Nanobatteries

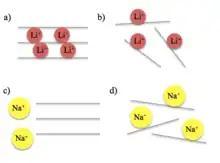
During intercalation, a) lithium ions into a graphite lattice, b) lithium ions into a graphene lattice, c) sodium ions unable to fit into a graphite lattice, d) sodium ions into a graphene lattice.

Graphene could be used to improve the electrical conductivity of cathode materials. LiCoO, LiMnOand LiFePO are all commonly used cathode materials in lithium-ion batteries. These cathode materials have typically mixed with other carbon-composite materials to improve their rate capability. As graphene has a higher electrical conductivity than these other carbon-composite materials, like carbon black, graphene has a greater ability to improve these cathode materials more than other carbon-composite additives.